Robert Lindblom Math & Science Academy

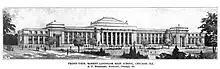
Architect's rendering of Lindblom, c. 1919.

In 2003, Lindblom underwent a two-year, $42 million renovation to upgrade systems and prepare the school as a site for concentration in math and science, as planned by the Chicago Public Schools. BauerLatoza Studio was hired to develop the entire project, which modernized the architecture, mechanical, electrical, and plumbing systems. BauerLatoza Studio also designed new computer and science labs that were installed throughout the building. The grand reopening was held by the Lindblom Alumni Association and the Board of Education on October 14, 2005. The occasion featured alumna Cheryl Burton, a prominent TV journalist in Chicago, as the mistress of ceremonies. The school reopened in the fall of 2005 as Lindblom Math & Science Academy. It welcomed its first class of freshmen and the final class of Lindblom College Prep High School graduated in the spring of 2006. Because of the poor reputation of the surrounding neighborhood, initially Lindblom Math & Science only had 25 prospective freshmen enrolled as of March 30, 2005, prior to its opening.